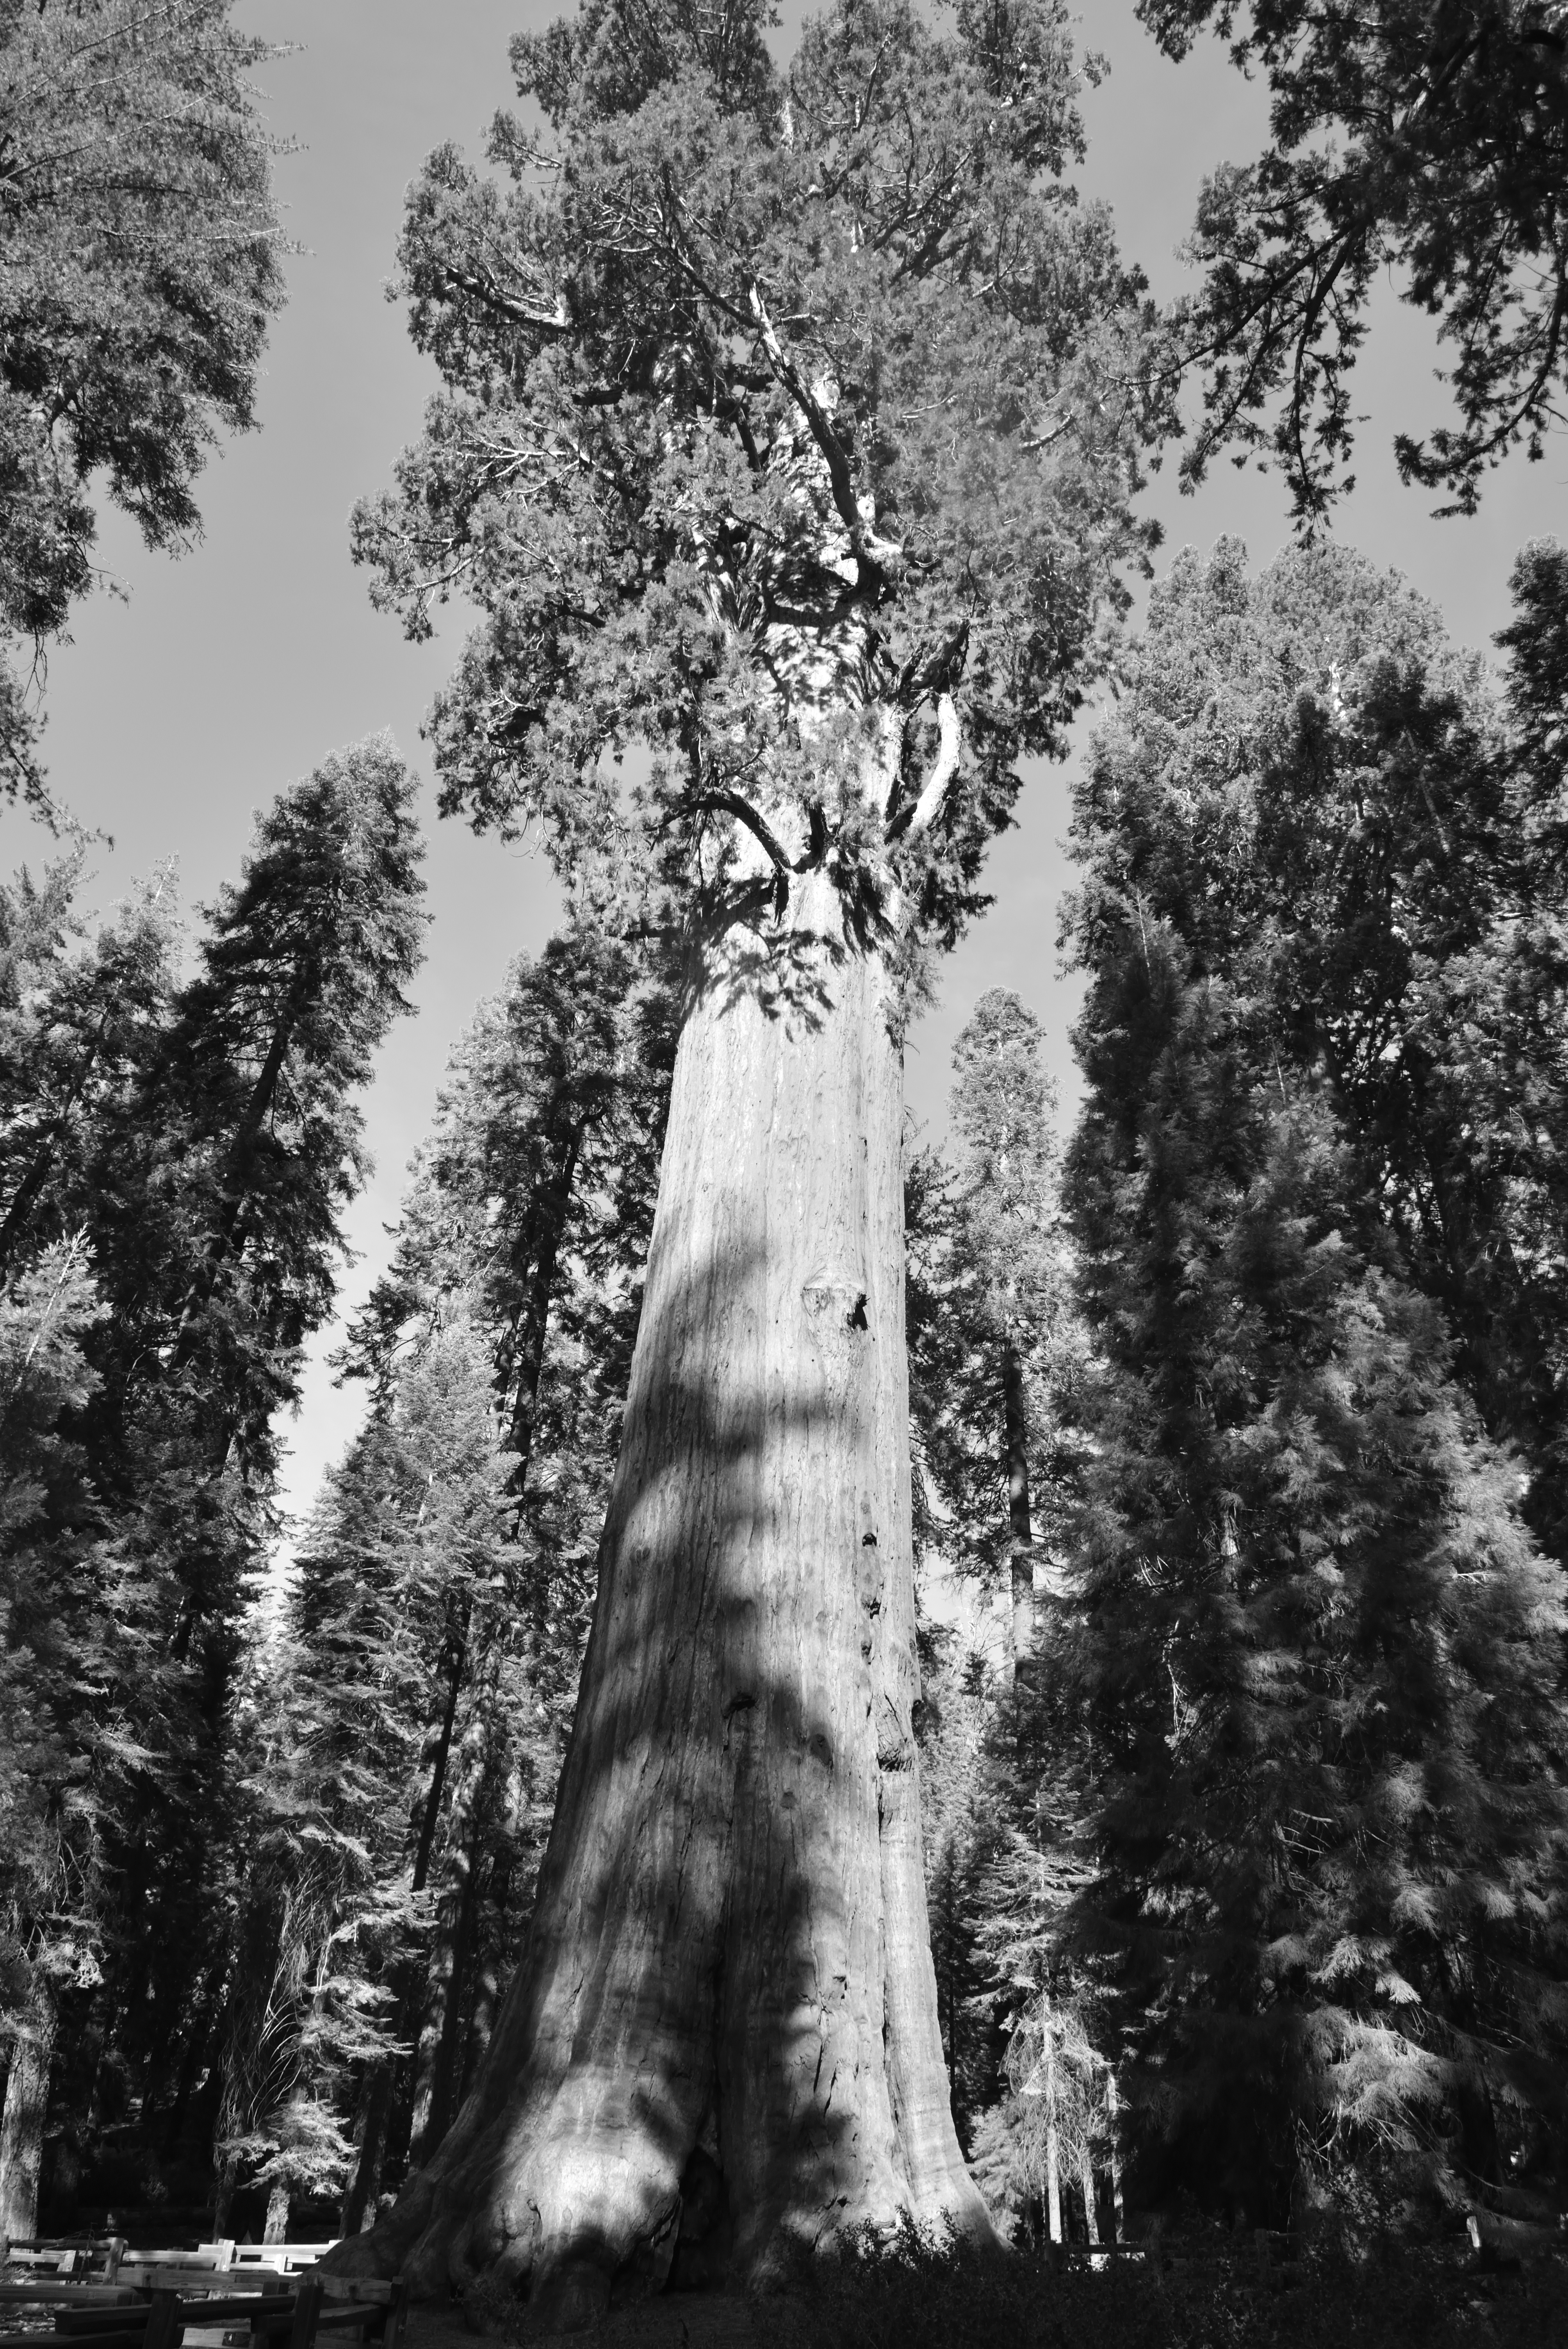
tree, nature, forest, branch, snow, winter, black and white, plant, leaf, autumn, botany, monochrome, season, spruce, woodland, habitat, monochrome photography, woody plant